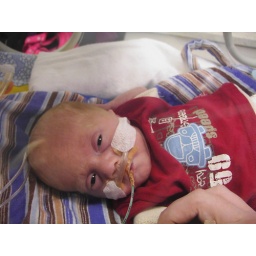
yes... he is wearing the shirt that is on the blue bear in the other photo!!